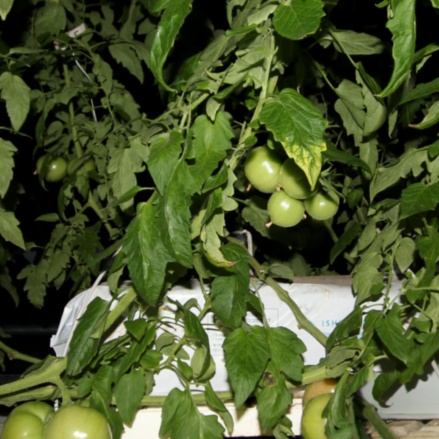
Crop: tomato